Jimmie Ward

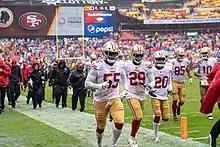
Ward (55) with the 49ers in 2019

On March 13, 2019, the San Francisco 49ers signed Ward to a one–year, $4.50 million contract extension that included $3.00 million guaranteed upon signing and an initial signing bonus of $1.00 million. In Super Bowl LIV against the Kansas City Chiefs, Ward recorded a team high 11 tackles during the 31–20 loss.